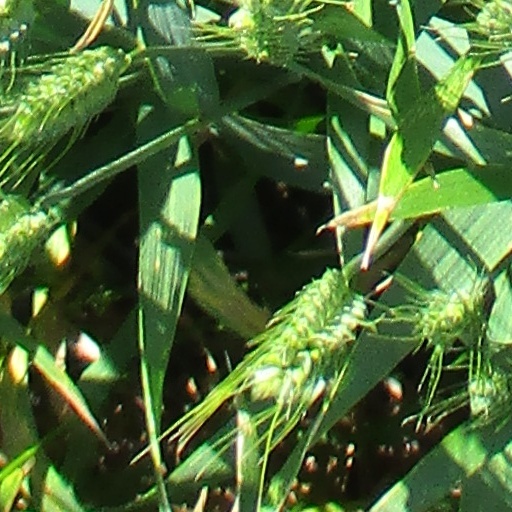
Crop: wheat